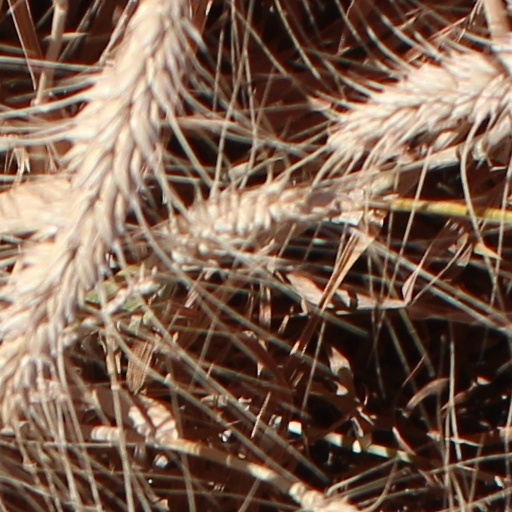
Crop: wheat